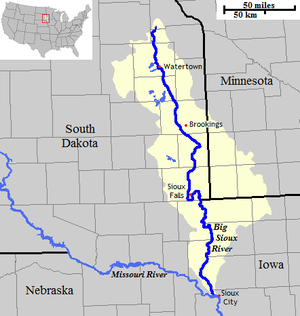
Big Sioux River
Kort over Big Sioux River og dens afvandingsområde
Big Sioux River er en flod der løber i den østlige del af delstaten South Dakota, det nordvestlige Iowa. Den er en 674 km lang biflod til Missourifloden som løber mod syd fra et område nord for Watertown og langs østenden af delstaten. Midtvejs løber den gennem Sioux Falls, hvor den udgør et stryg som har givet byen navn. Den løber nederst som grænseflod til Iowa, og munder ud i Missouri River i byen Sioux City. Bifloden Rock River løber til langt nede fra øst hvor den løber 160 km gennem Minnesota og Iowa, med start i Heron Lake.